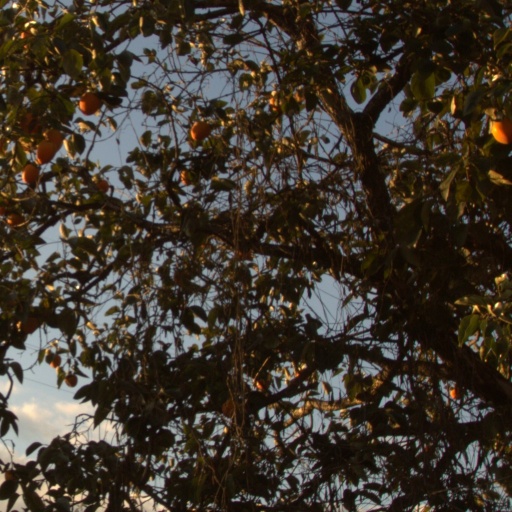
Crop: grape